Michał Bałucki

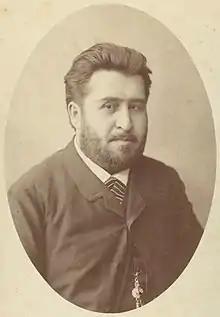
Michał Bałucki

Michał Bałucki, pseudonym "Elpidon" (29 September 1837 – 17 October 1901), was a Polish playwright and poet.